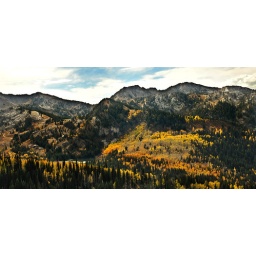
Silver lake and brighton area from road above